Mary Paischeff

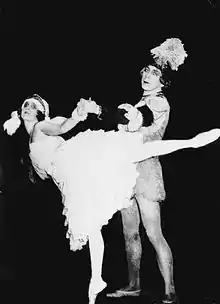
Mary Paischeff on stage with George Gé

Mary Paischeff (6 August 1899 — 7 November 1975) was a Finnish ballet dancer, notable for being the first contracted dancer of the ballet section of the Opera of Finland (later to become the Finnish National Ballet), as well as the company's first principal dancer.